The Olsen Gang in Jutland

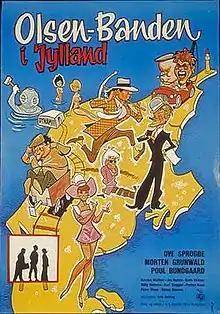
Poster by Aage Lundvald

The Olsen Gang in Jutland is a 1971 Danish comedy film directed by Erik Balling and starring Ove Sprogøe. The film was the third installment in the "Olsen Gang"-series.